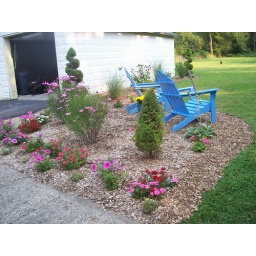
This year, we added a new flower bed around the garage... It's mostly done at this point.